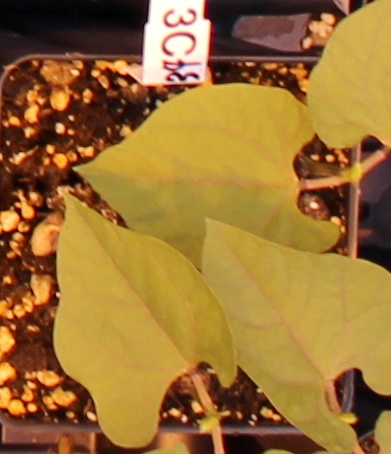
Label: Blackbean